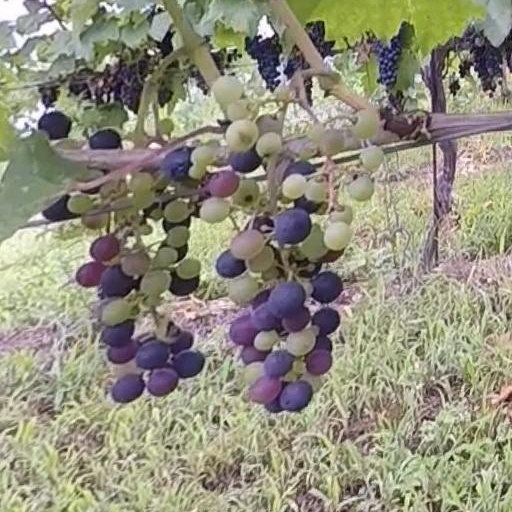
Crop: grape